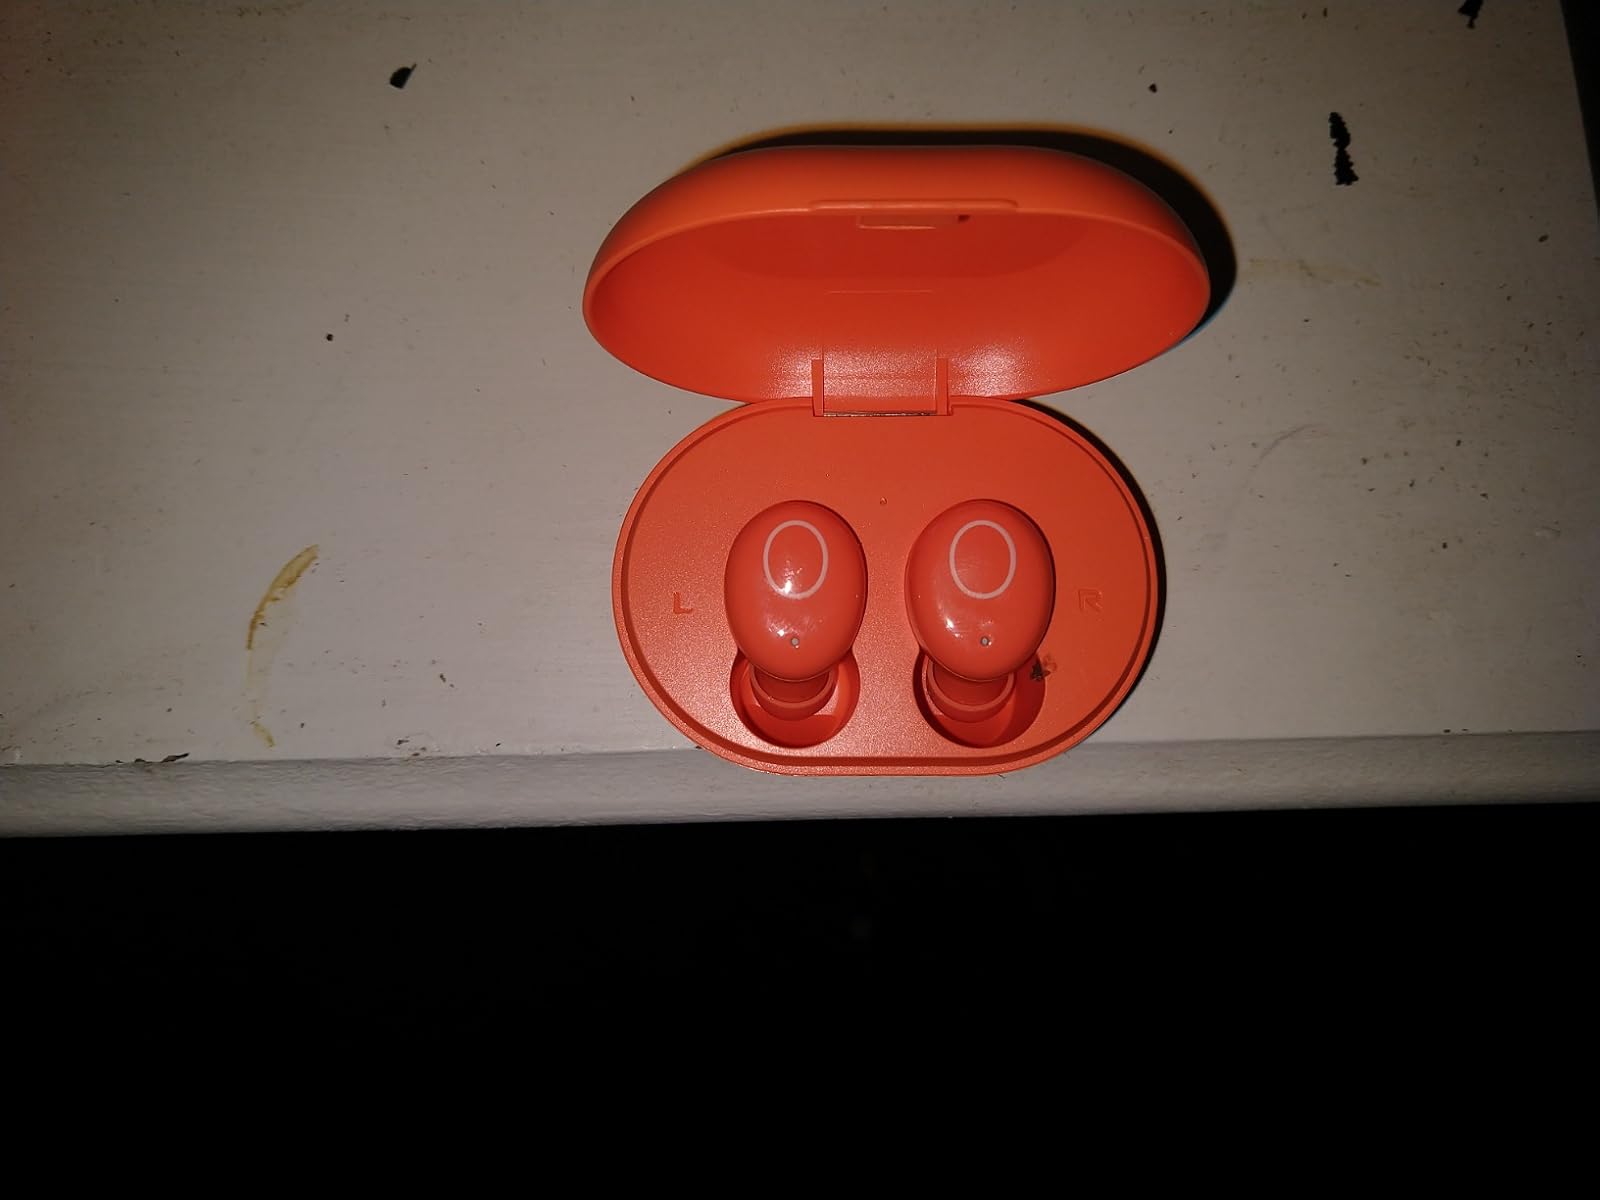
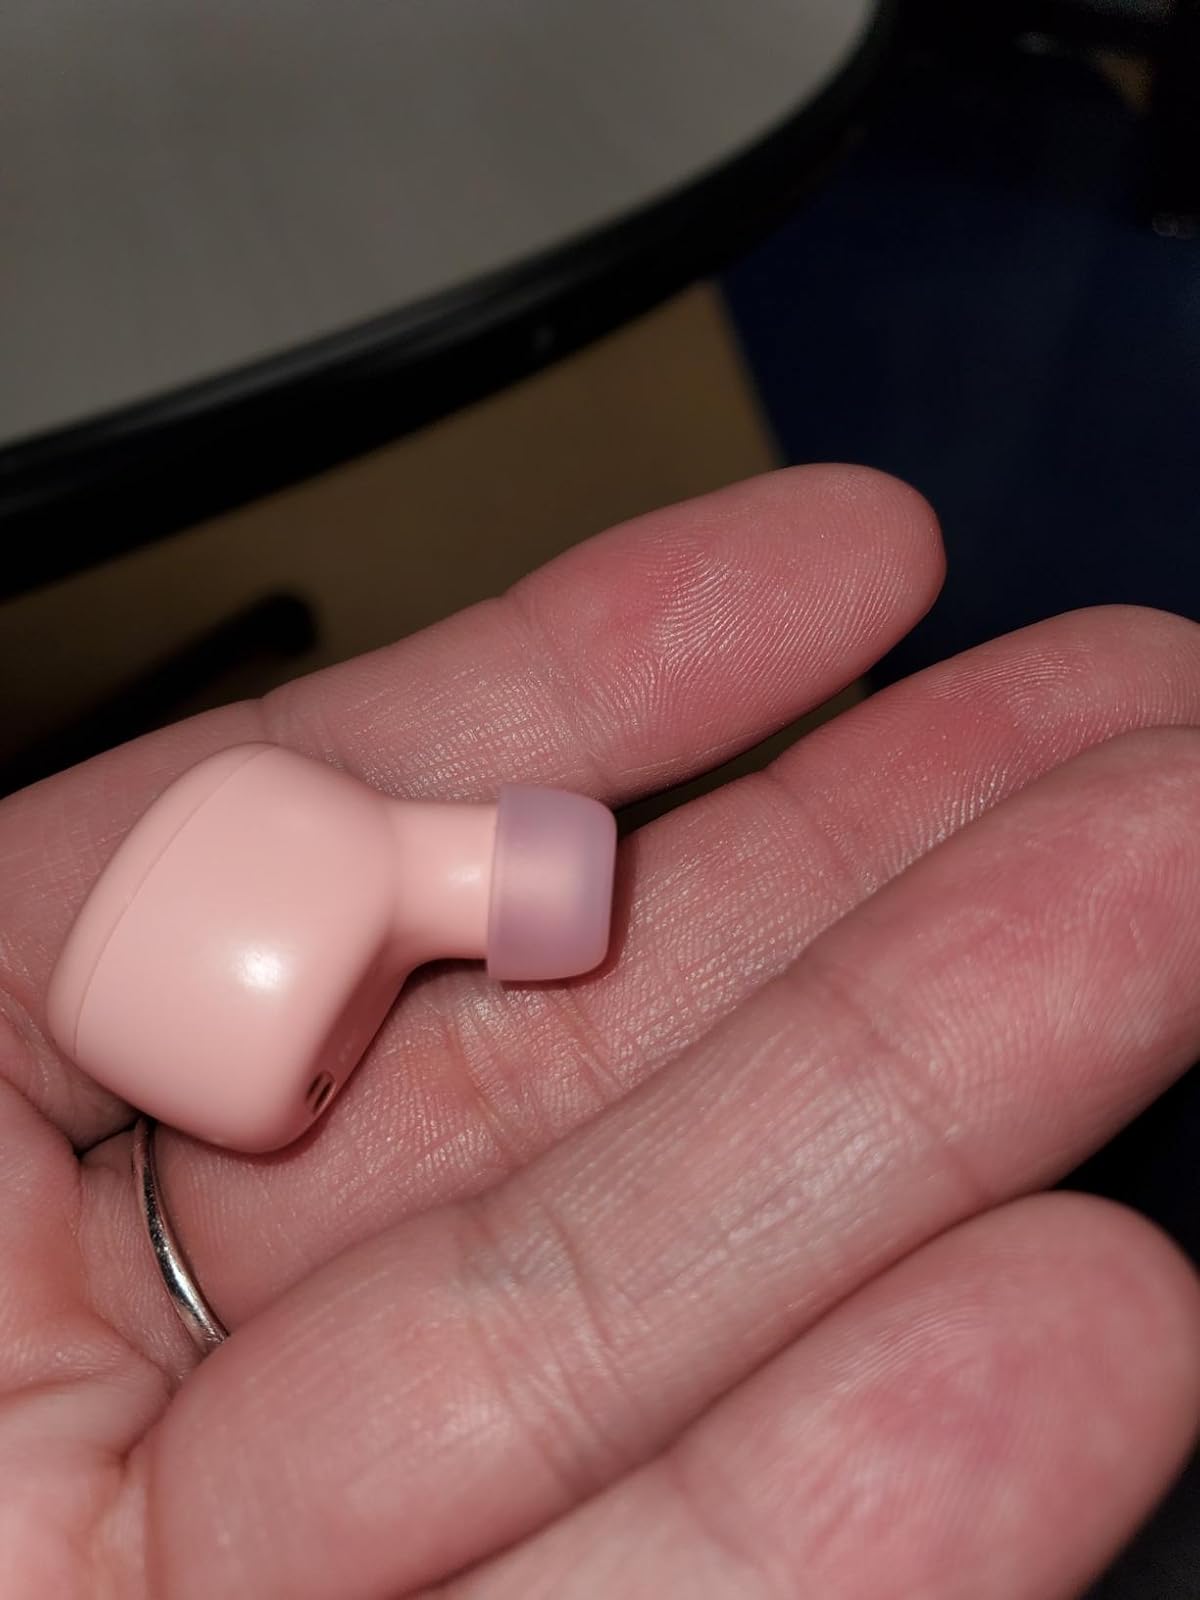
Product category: earbuds
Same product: no